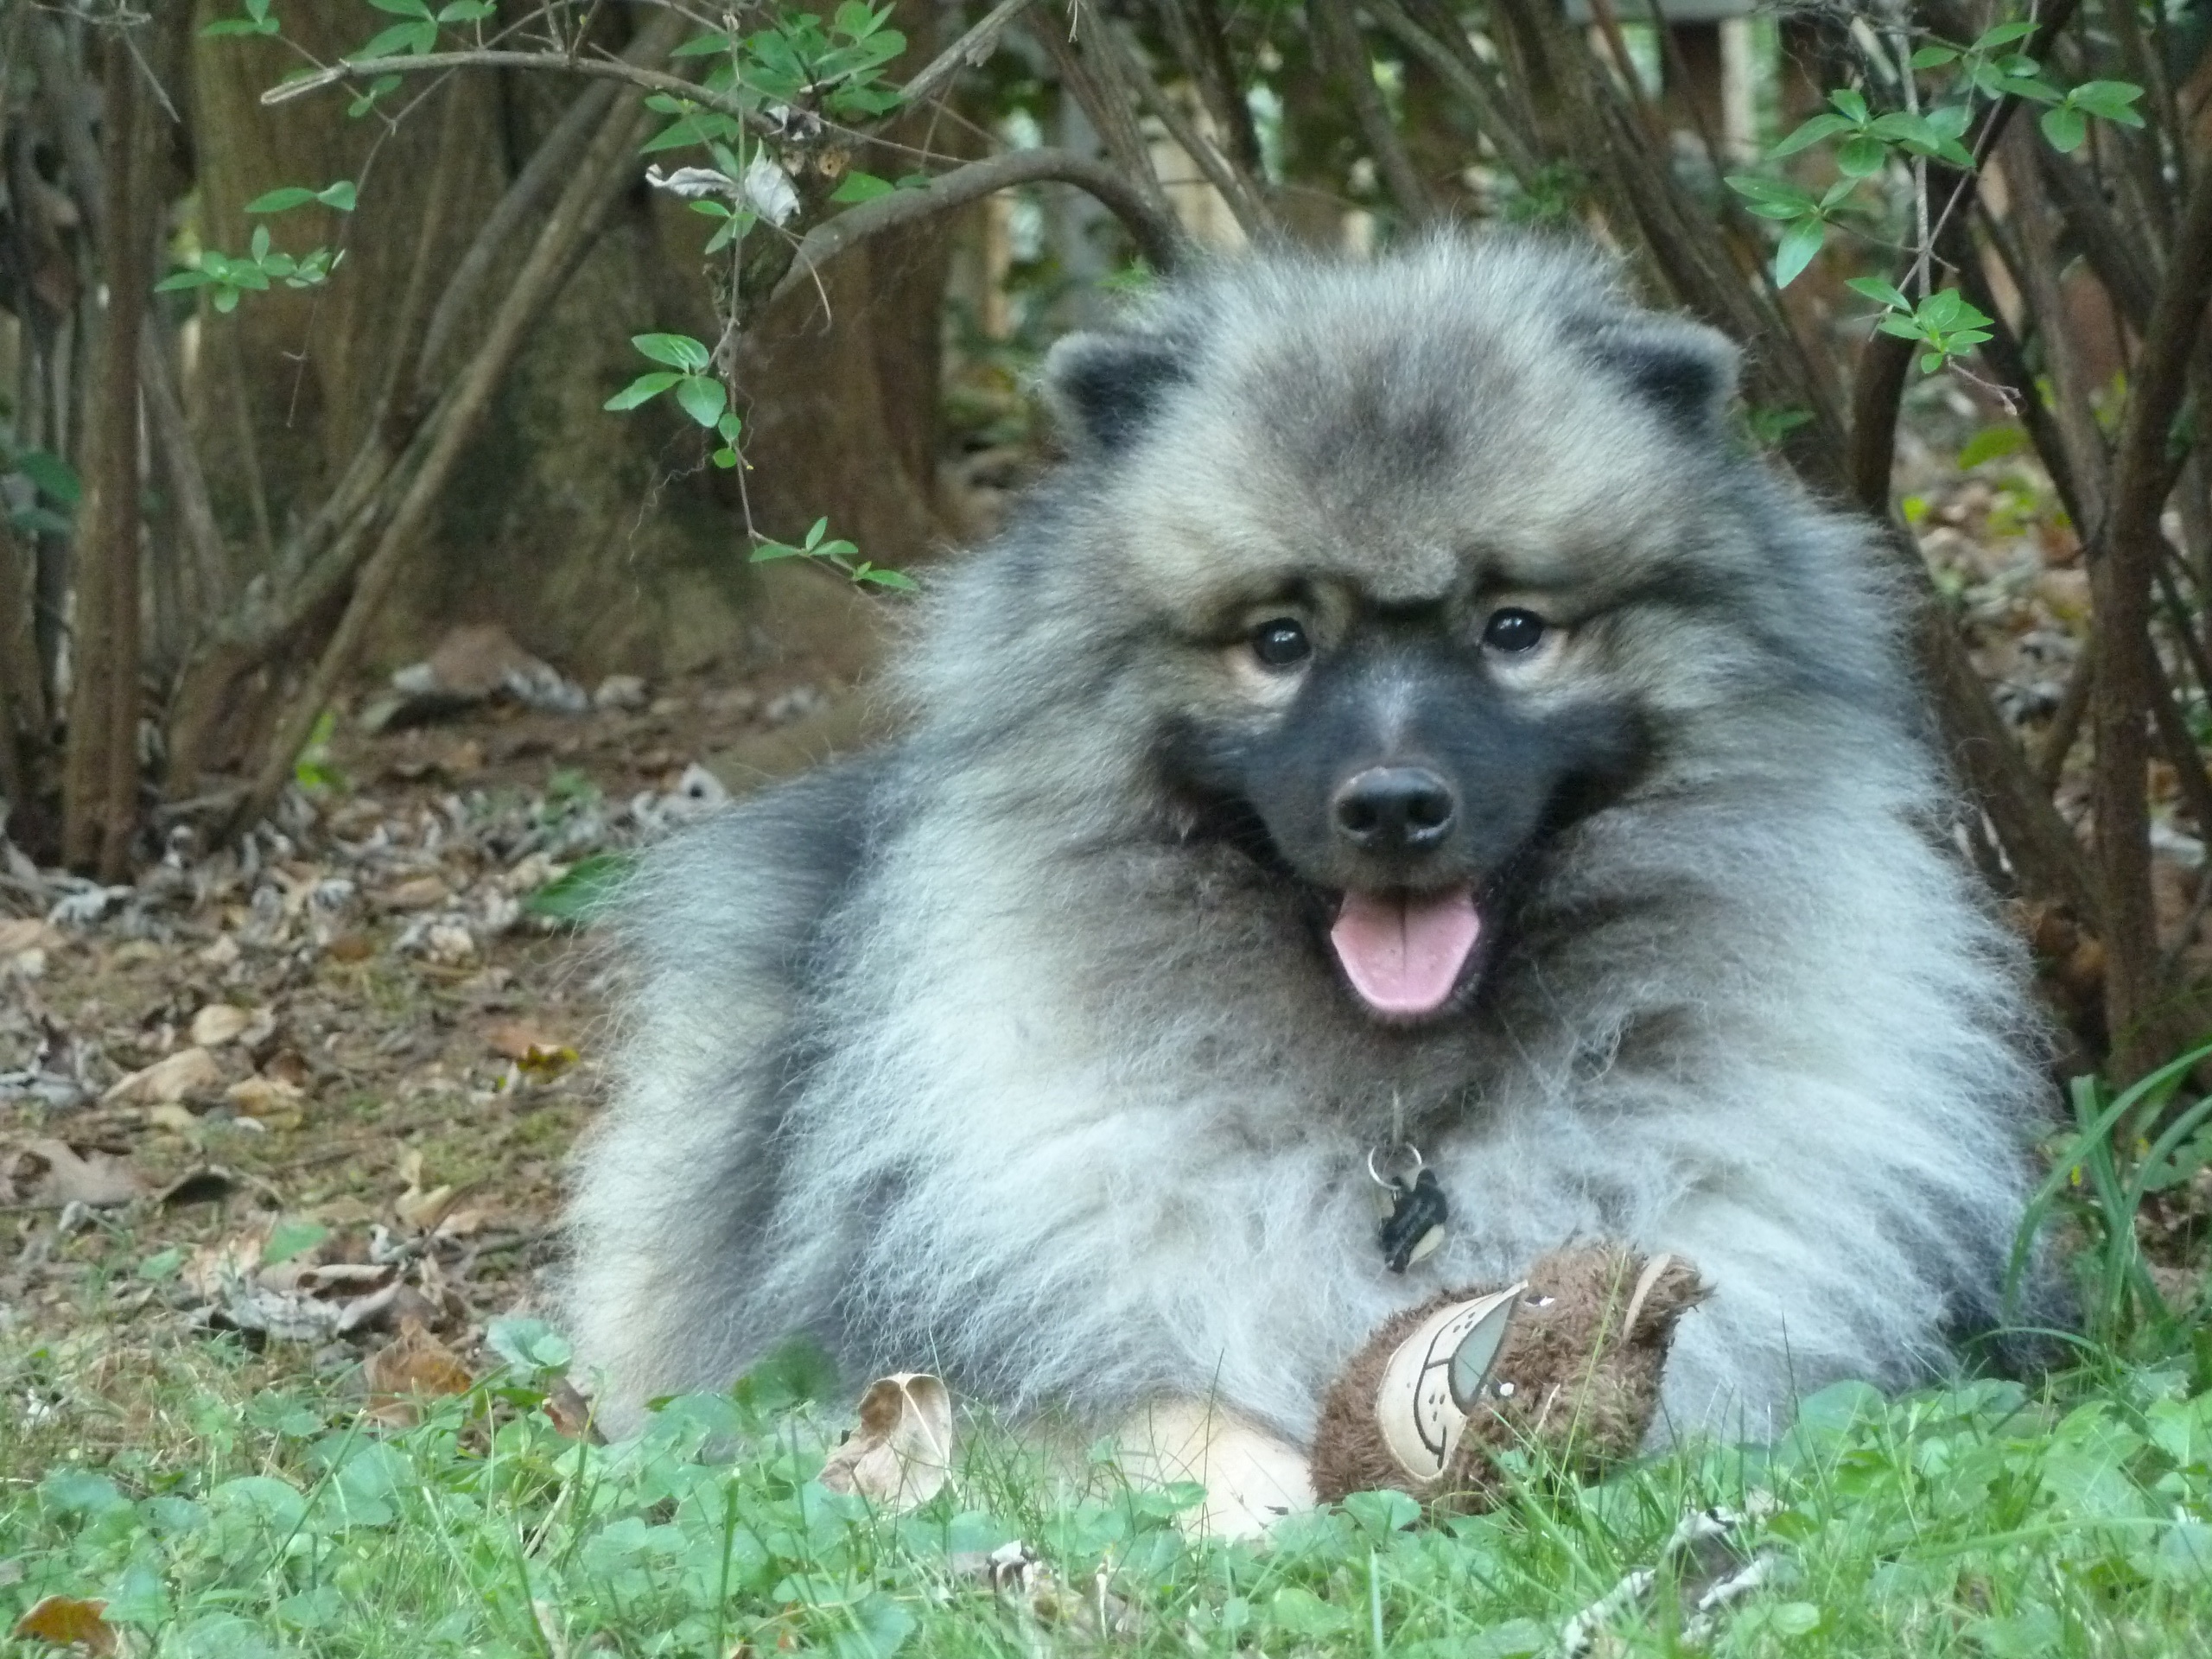
dog, mammal, vertebrate, dog breed, pomeranian, keeshond, dog like mammal, dog breed group, greenland dog, dog crossbreeds, norwegian elkhound, eurasier, german spitz mittel, german spitz, german spitz klein, finnish lapphund